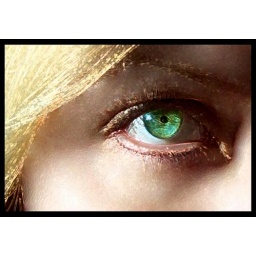
Took this in natural sunlight from my bathroom window and edited in PS.